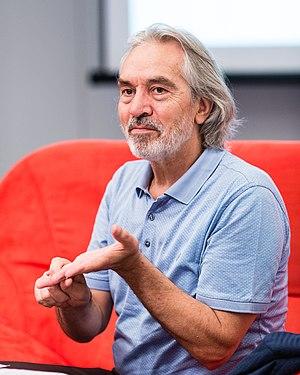
İskender Pala sur le Mois de la lecture des auteurs 2018, Wrocław, Pologne Українська: Іскендер Пала, Місяць Авторських Читань 2018, Вроцлав, Польща